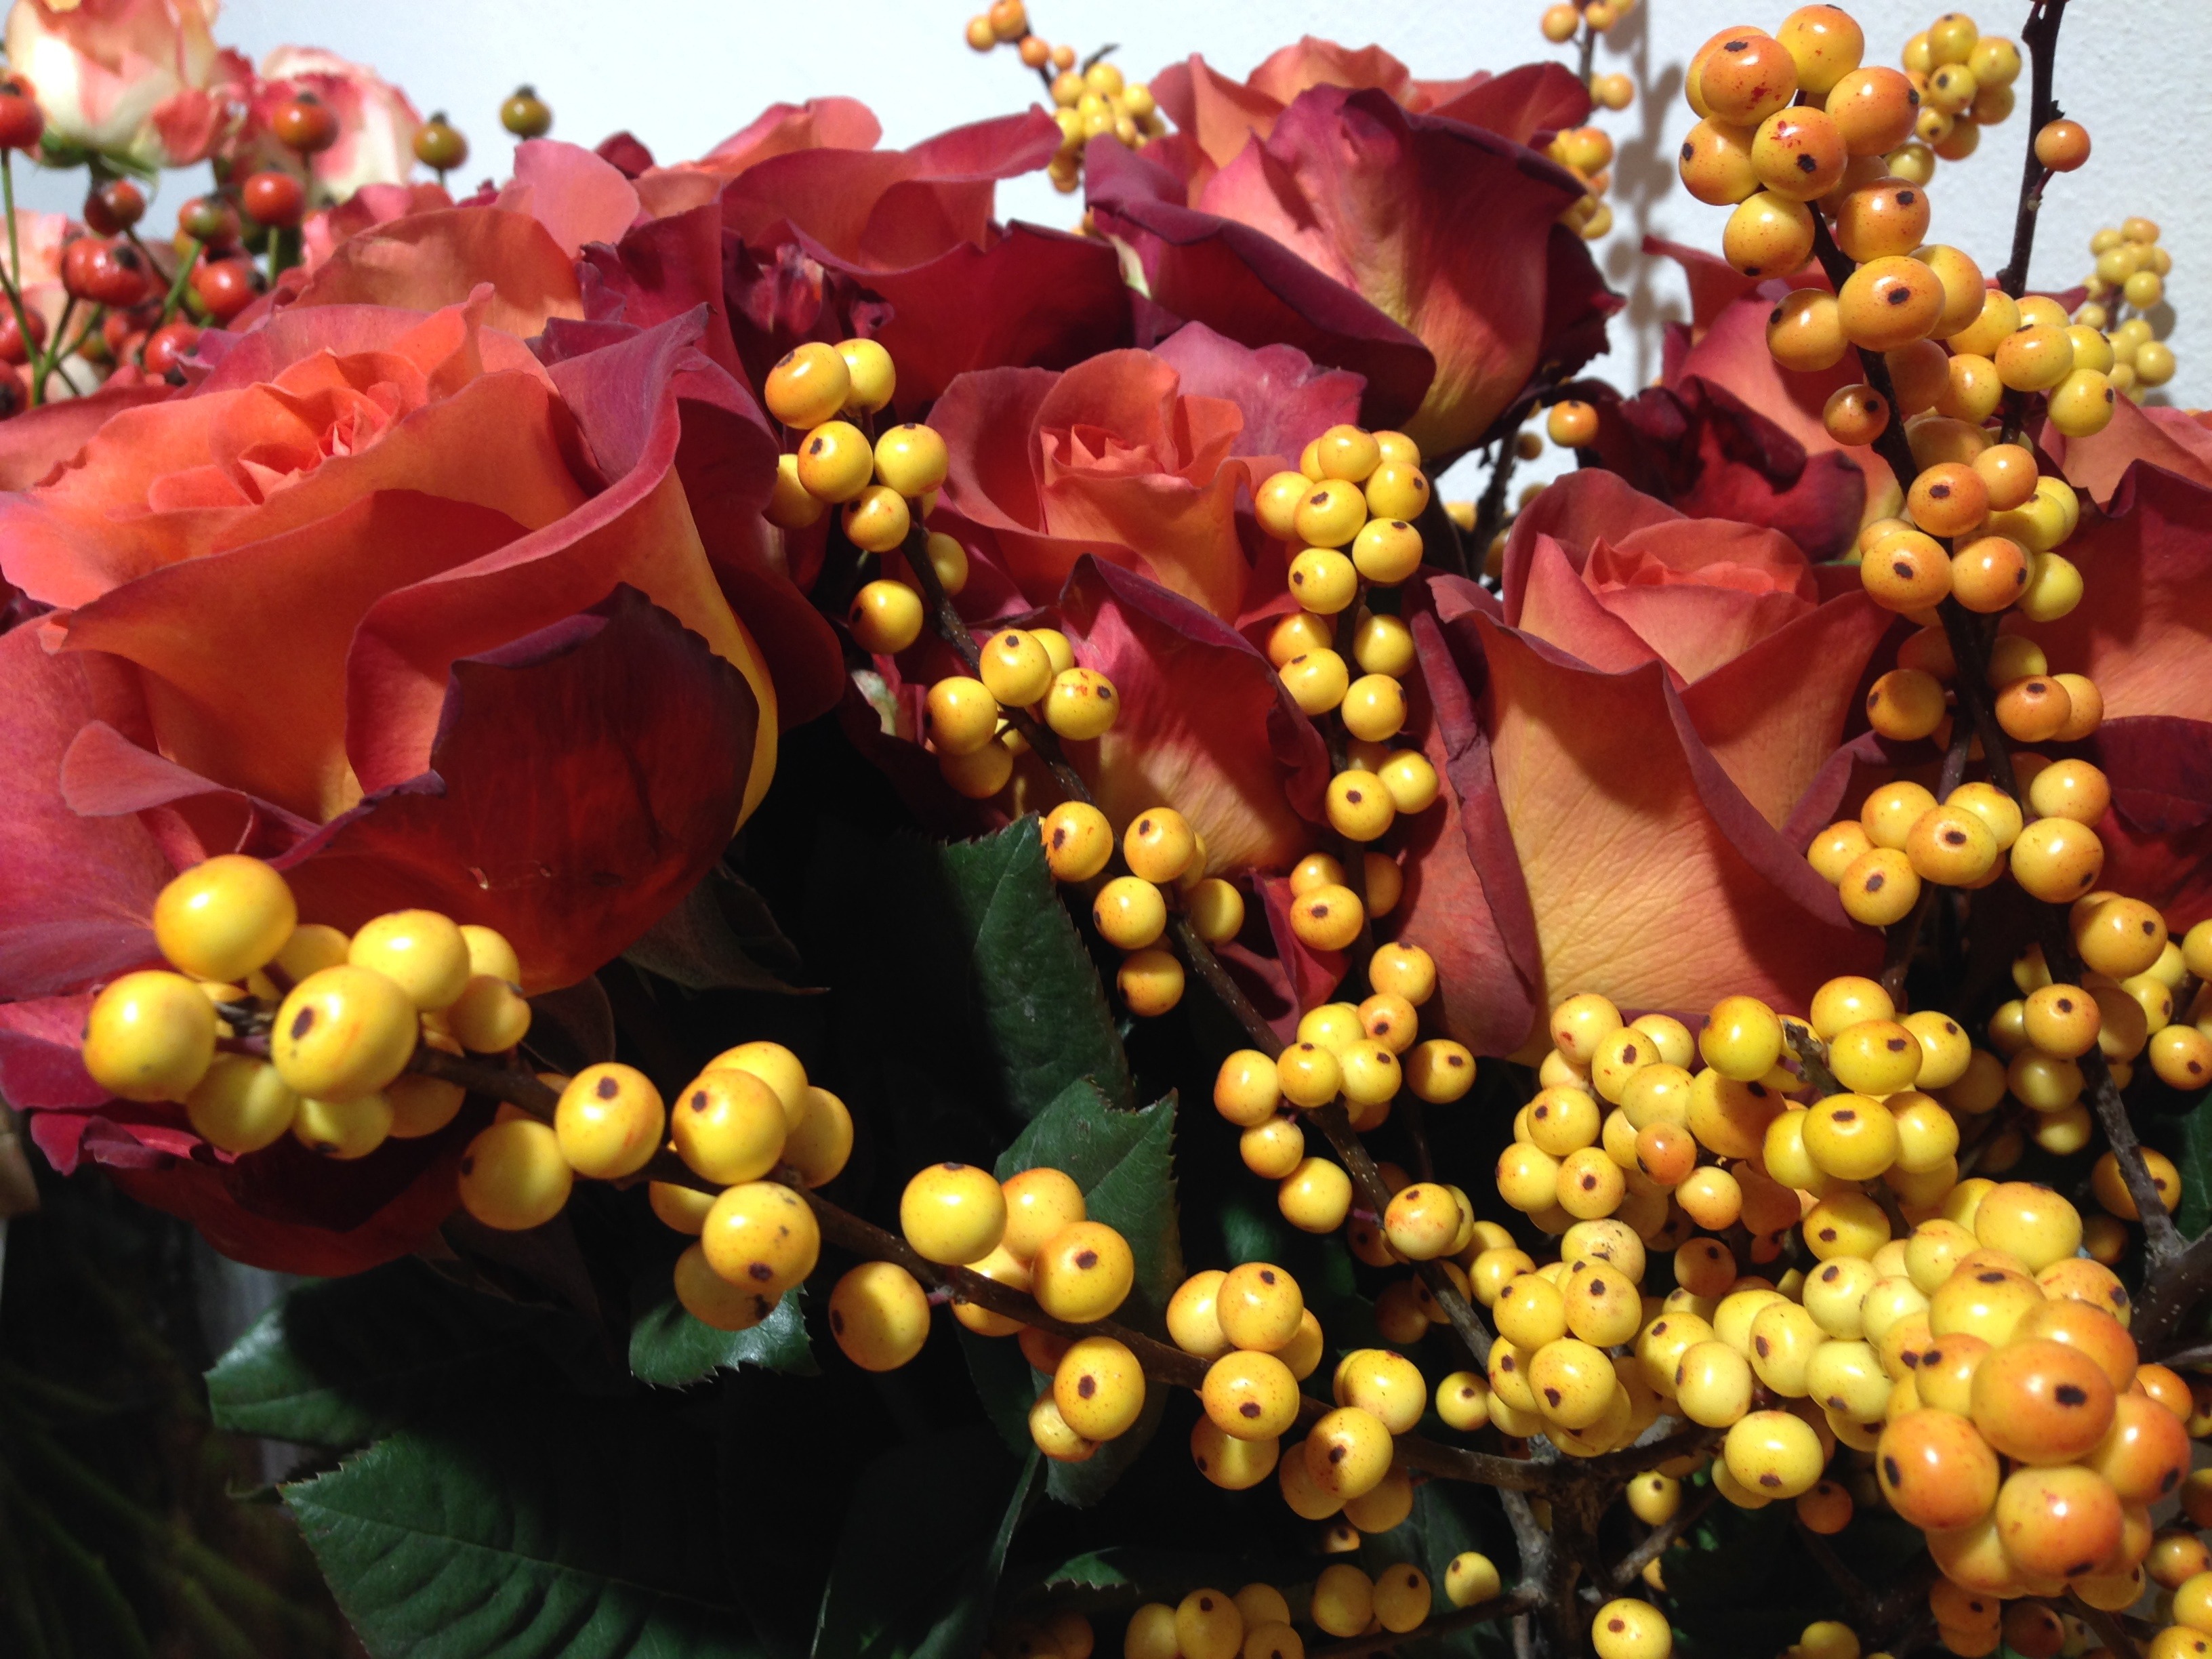
nature, blossom, plant, leaf, flower, petal, produce, autumn, yellow, flora, roses, berries, shrub, floristry, macro photography, flowering plant, land plant